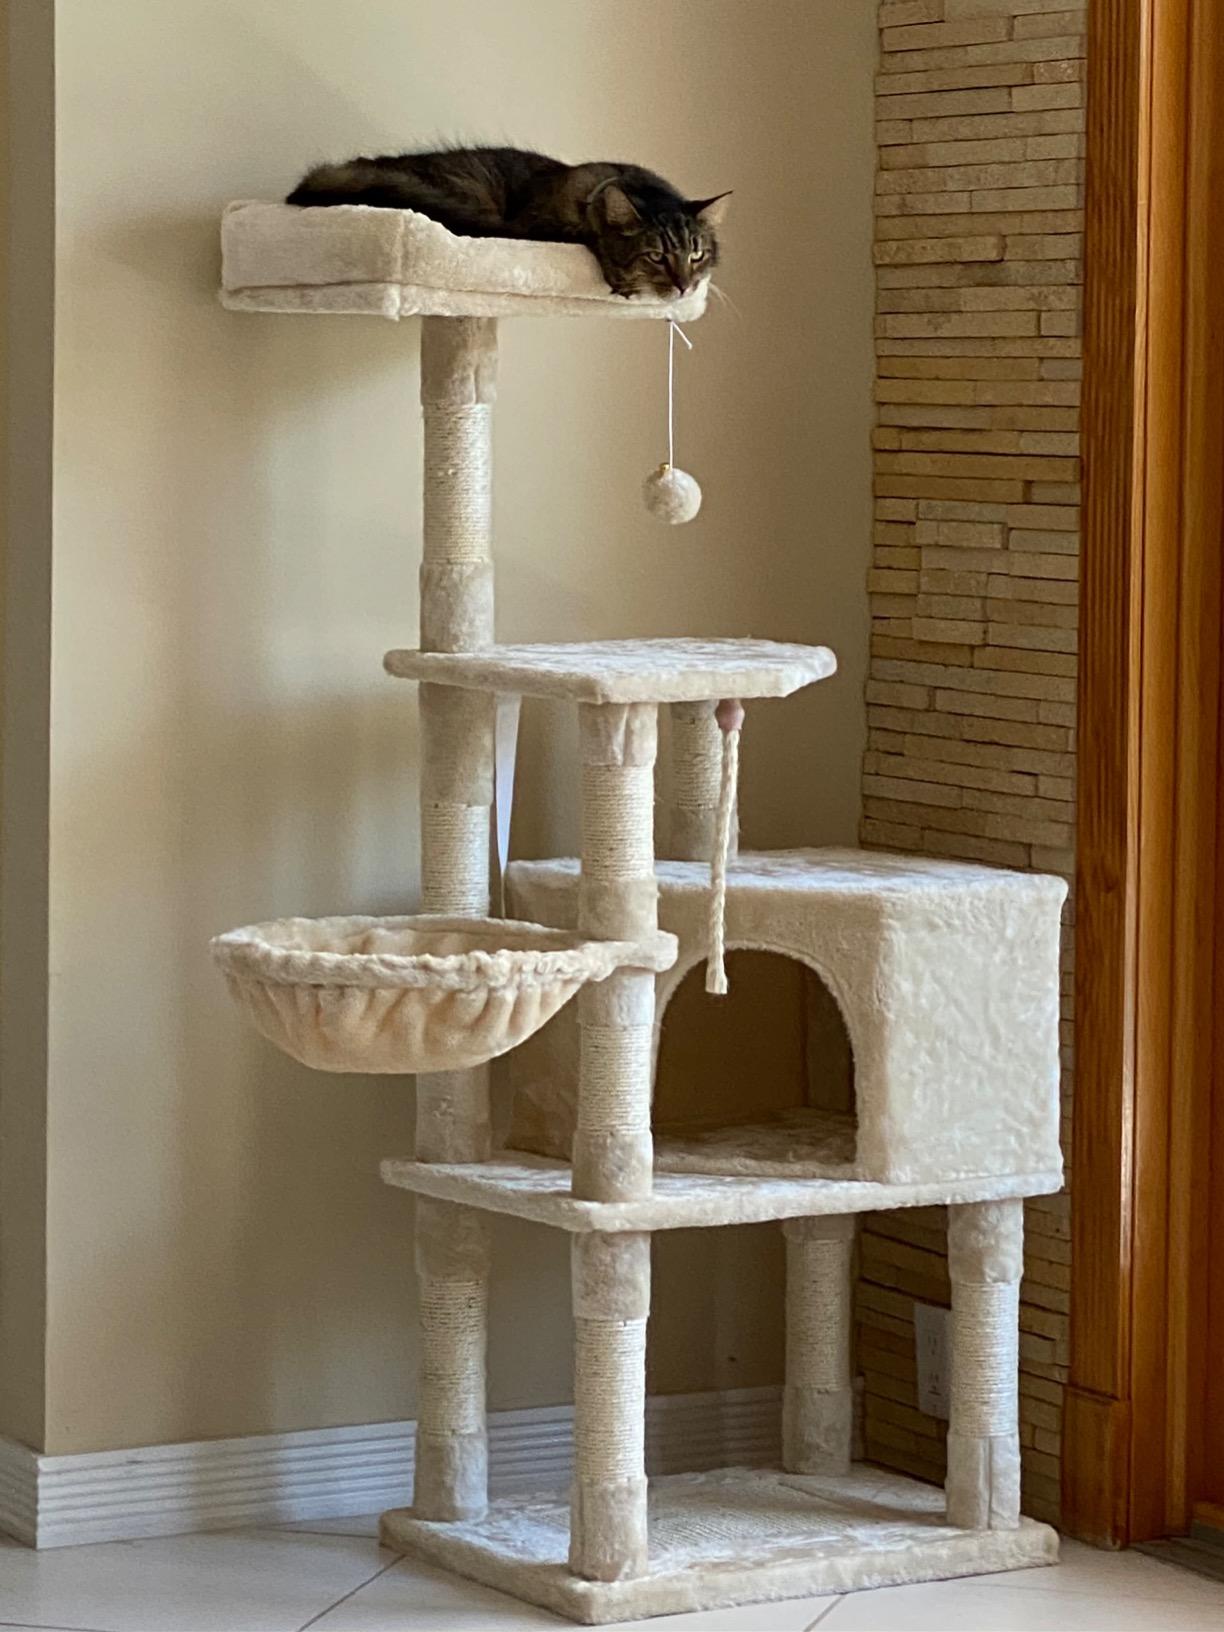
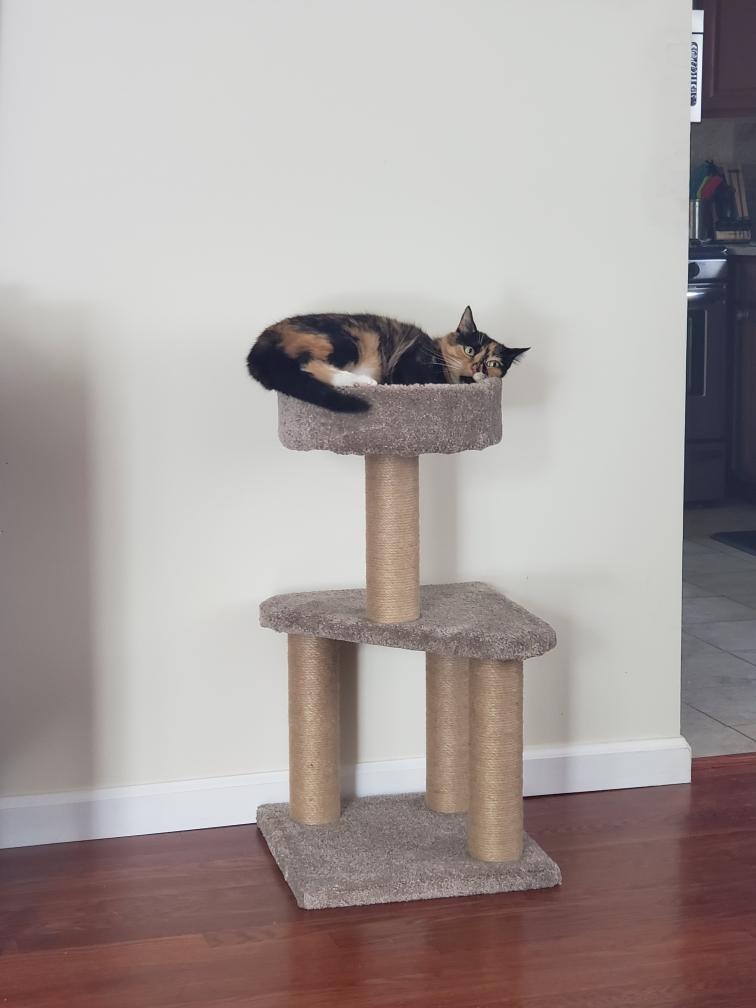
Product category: items_cat tree
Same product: no